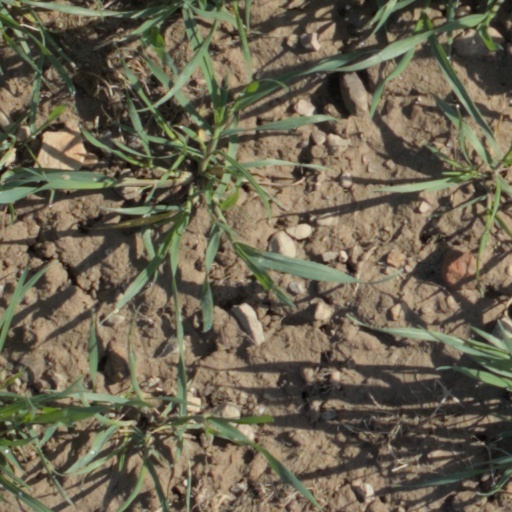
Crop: wheat